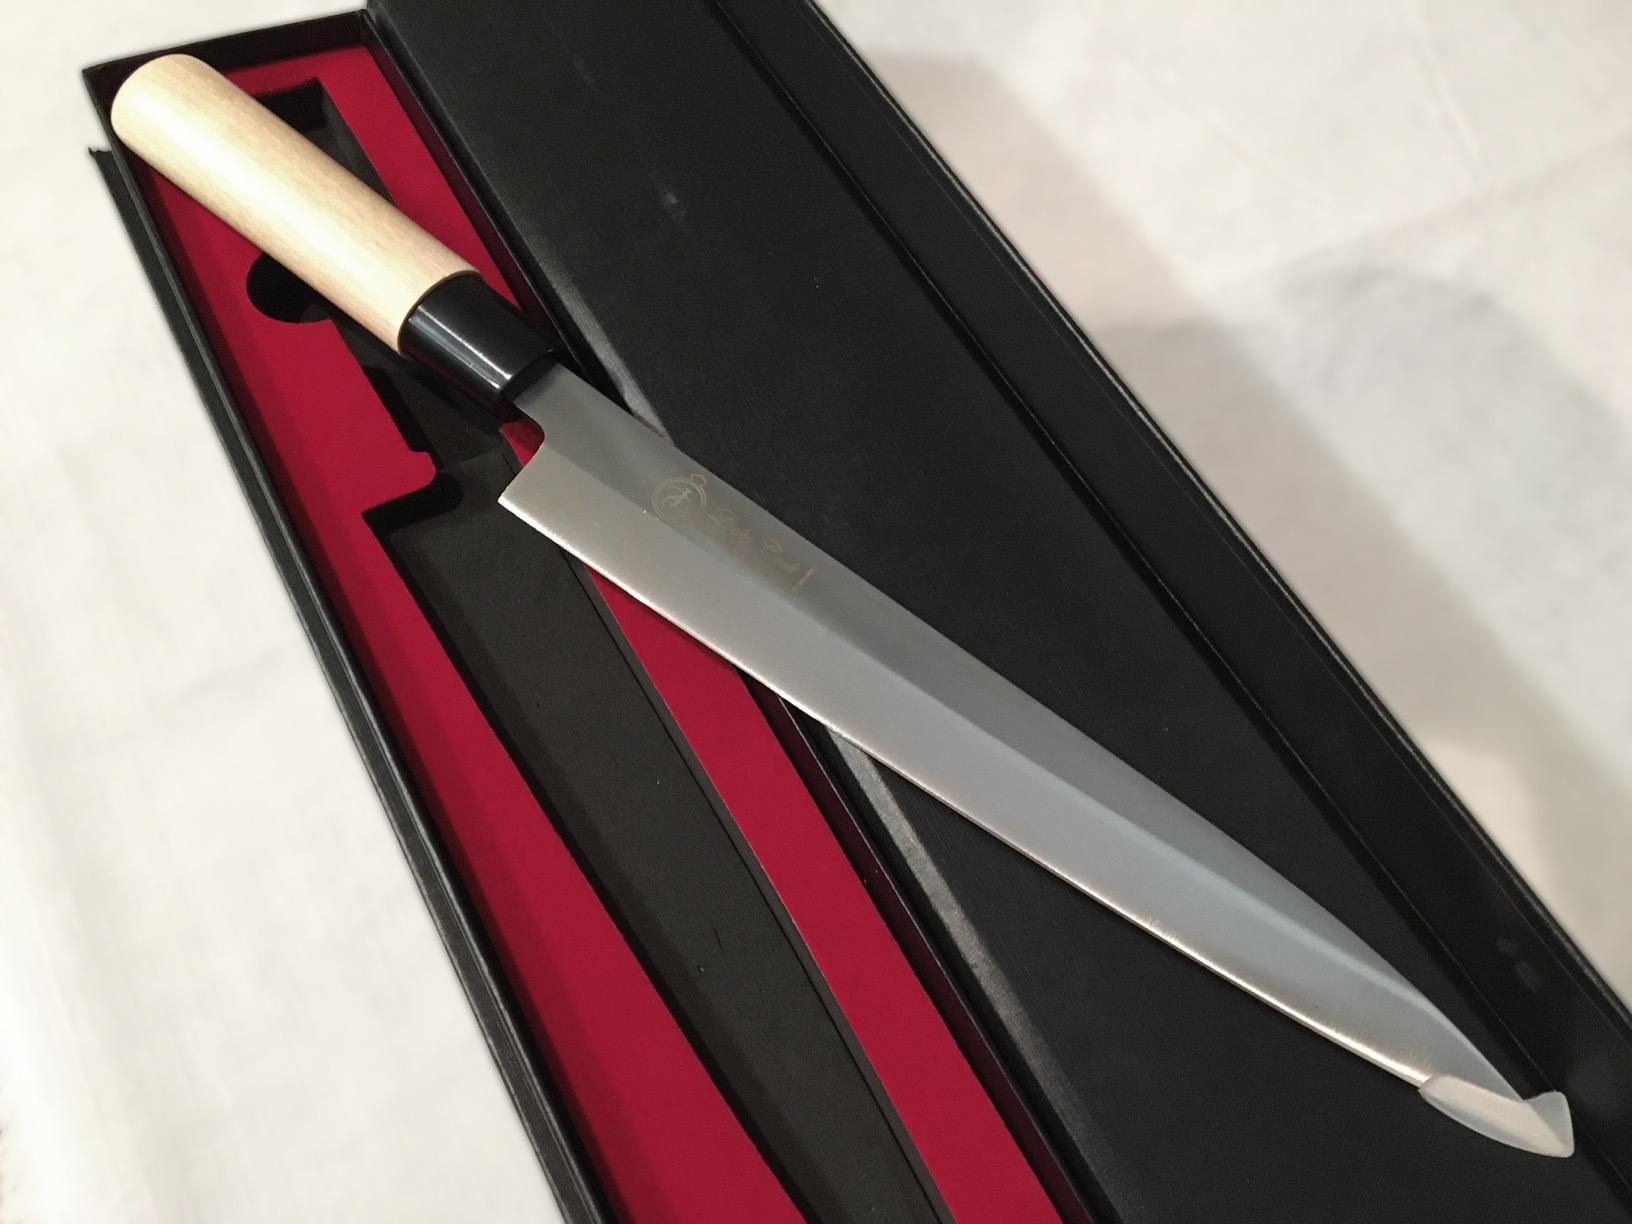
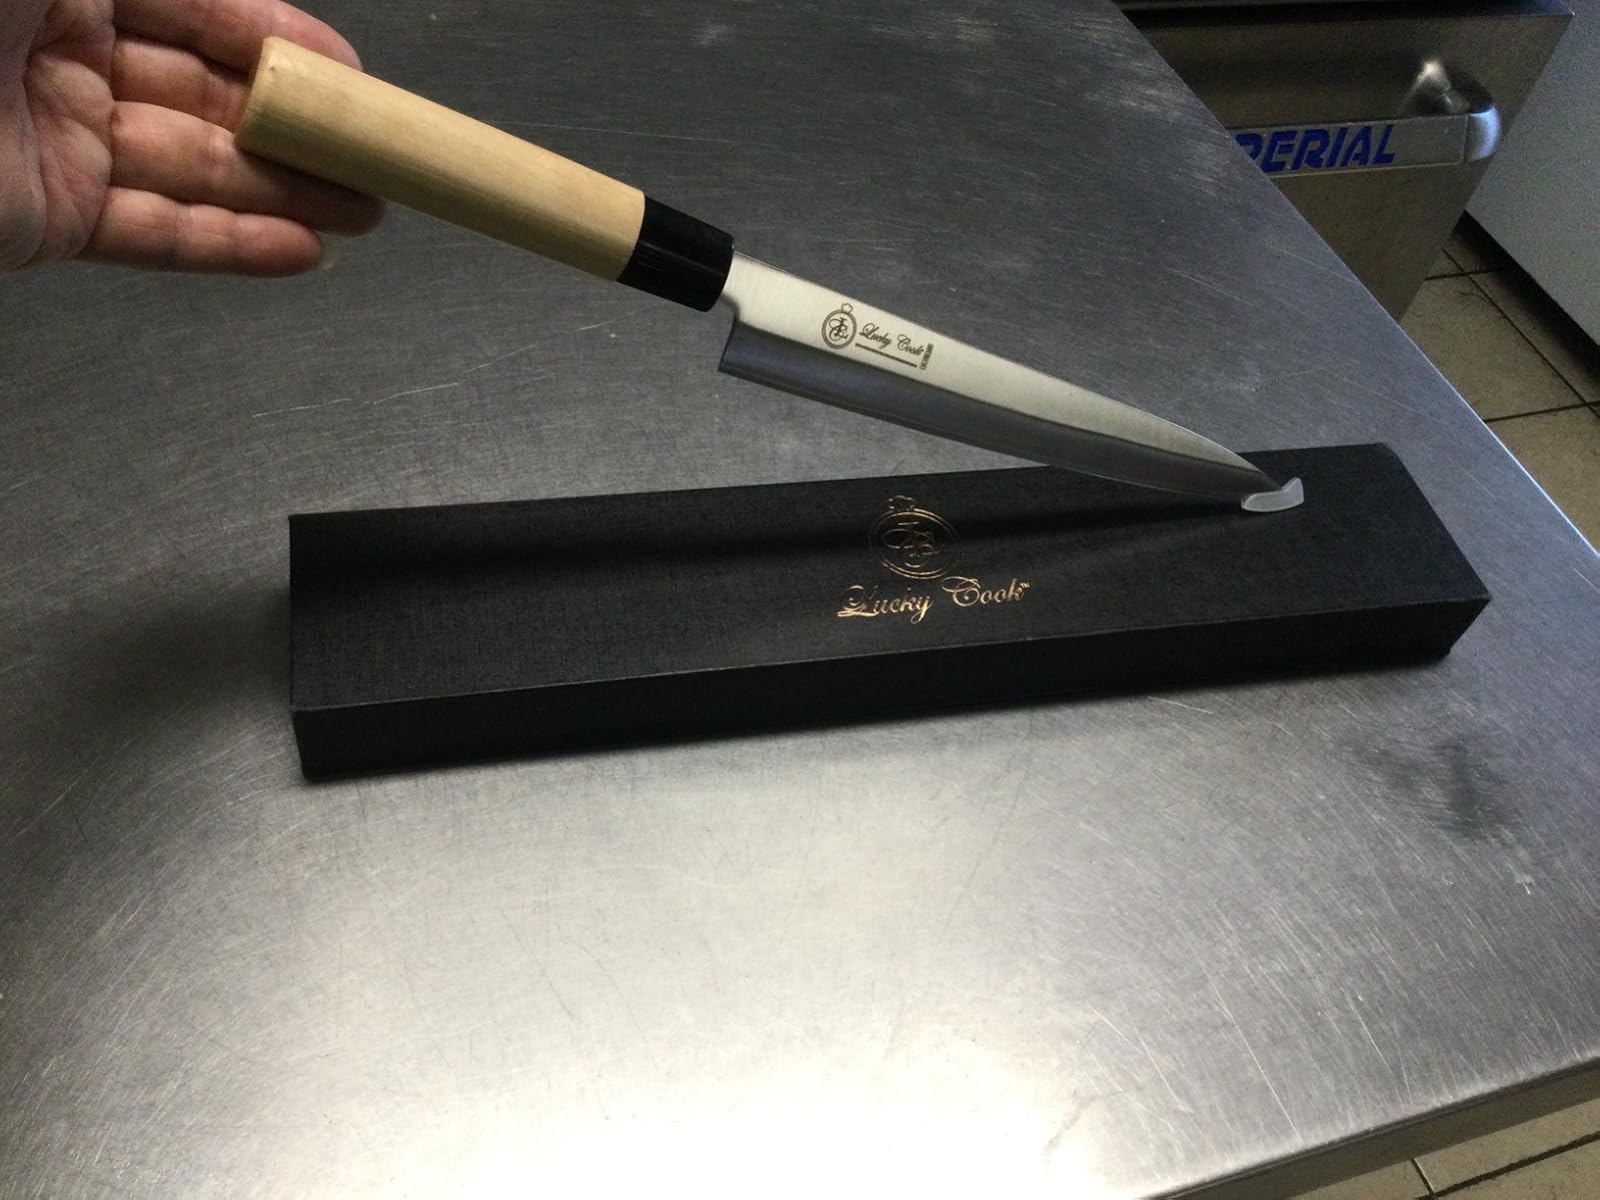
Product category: items_knife
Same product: yes